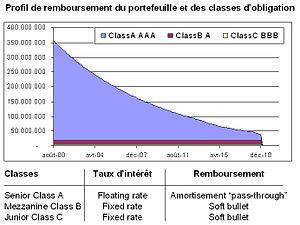
Description: Amortissement d'une opération de titrisation Source: Bradypus Licence: Bradypus
La titrisation est une technique financière qui consiste à transférer à des investisseurs des actifs financiers tels que des créances, en les transformant, par le passage à travers une société ad hoc, en titres financiers émis sur le marché des capitaux.